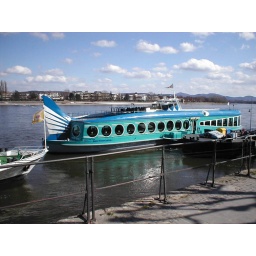
Funny boat on the river Rhine in Bonn.